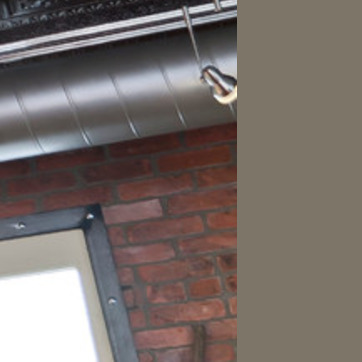
Material: brick